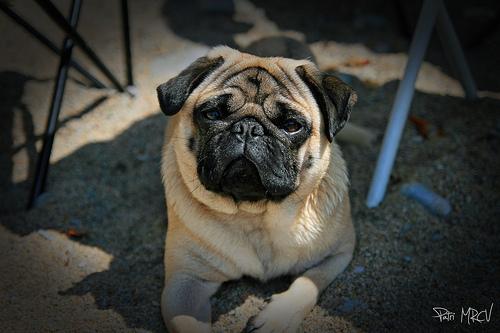
Breed: pug